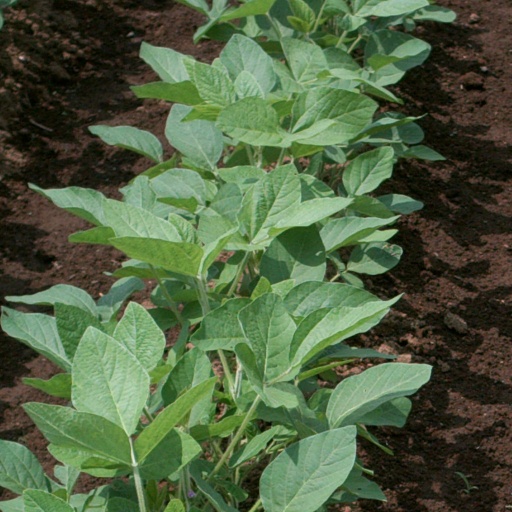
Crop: soybean